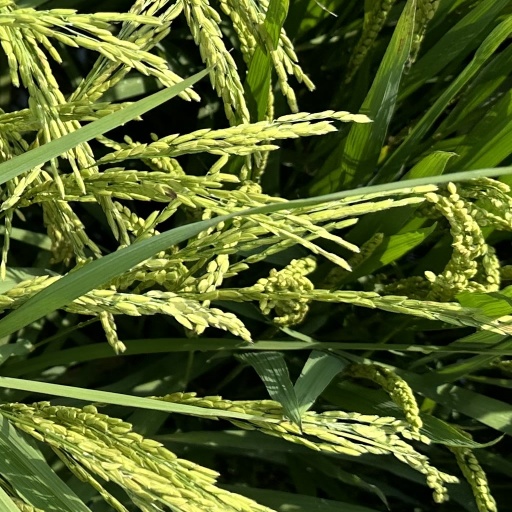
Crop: rice